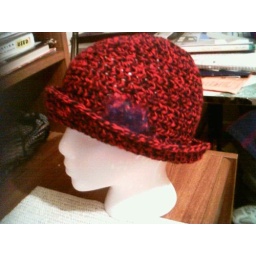
cloche hat in black and red wool, with flower. cost 20 dol